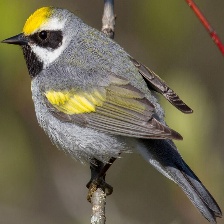
Species: GOLD WING WARBLER
Scientific name: VERMIVORA CHRYSOPTERA